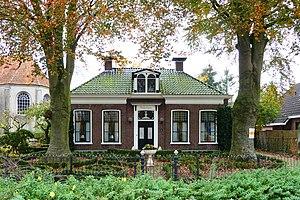
Grootegast est une ancienne commune néerlandaise située dans la province de Groningue. Le 1ᵉʳ janvier 2019, elle est supprimée et rattachée à la nouvelle commune de Westerkwartier.
Niekerk est un village de la commune néerlandaise de Westerkwartier, situé dans la province de Groningue.